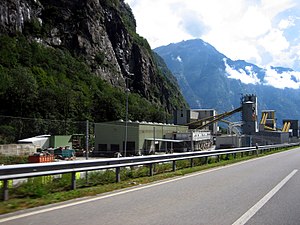
Gotthard-Basistunnelen / Konstruktion
Konstruktionssted nær Bodio
Gotthard-Basistunnelen er en jernbanetunnel i Schweiz der blev indviet d. 1. juni 2016 efter 17 års konstruktionsarbejde. Med en længde på 57 km og en total længde på 153,5 km er det den længste tunnel i verden, foran den tidligere rekordindehaver, Seikantunnelen. Projektet består af 2 separate tunnelrør, hver med ét spor. Tunnelen er en del af det schweiziske AlpTransit-projekt, som også omfatter Lötschberg-Basistunnelen mellem kantonerne Bern og Valais. Ligesom ved Lötschberg-tunnelen er motivationen for anlæggelsen at undgå stejle bjergkurver og etablere en direkte rute, egnet til højhastighedstog og tunge godstog. Den forventes at formindske den nuværende rejsetid mellem Zürich og Milano med en time, når den indgår i togtrafikken fra vinterkøreplanens ikrafttræden d. 11. december 2016. De to portaler vil være nær landsbyerne Erstfeld i Kanton Uri og Bodio i Kanton Ticino.